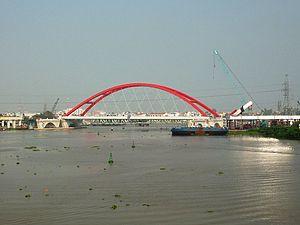
Ceci est une liste de ponts du Viêt Nam remarquables par leurs dimensions ou par leur intérêt architectural ou historique.